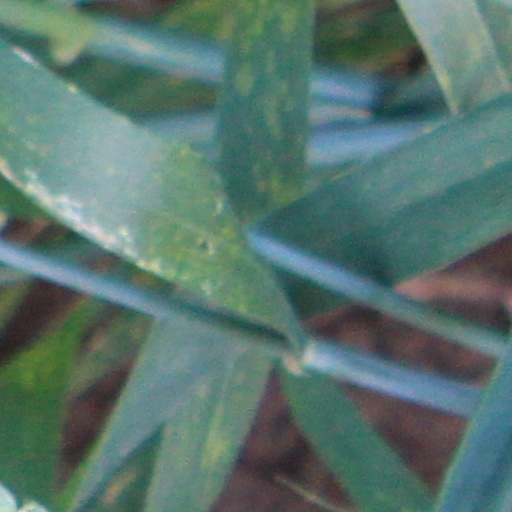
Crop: wheat